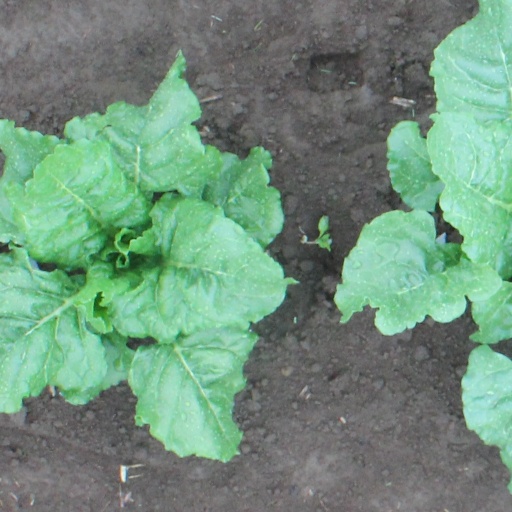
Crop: sugar beet